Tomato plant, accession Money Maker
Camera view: vertical (180 deg); turntable rotation: 60 degrees
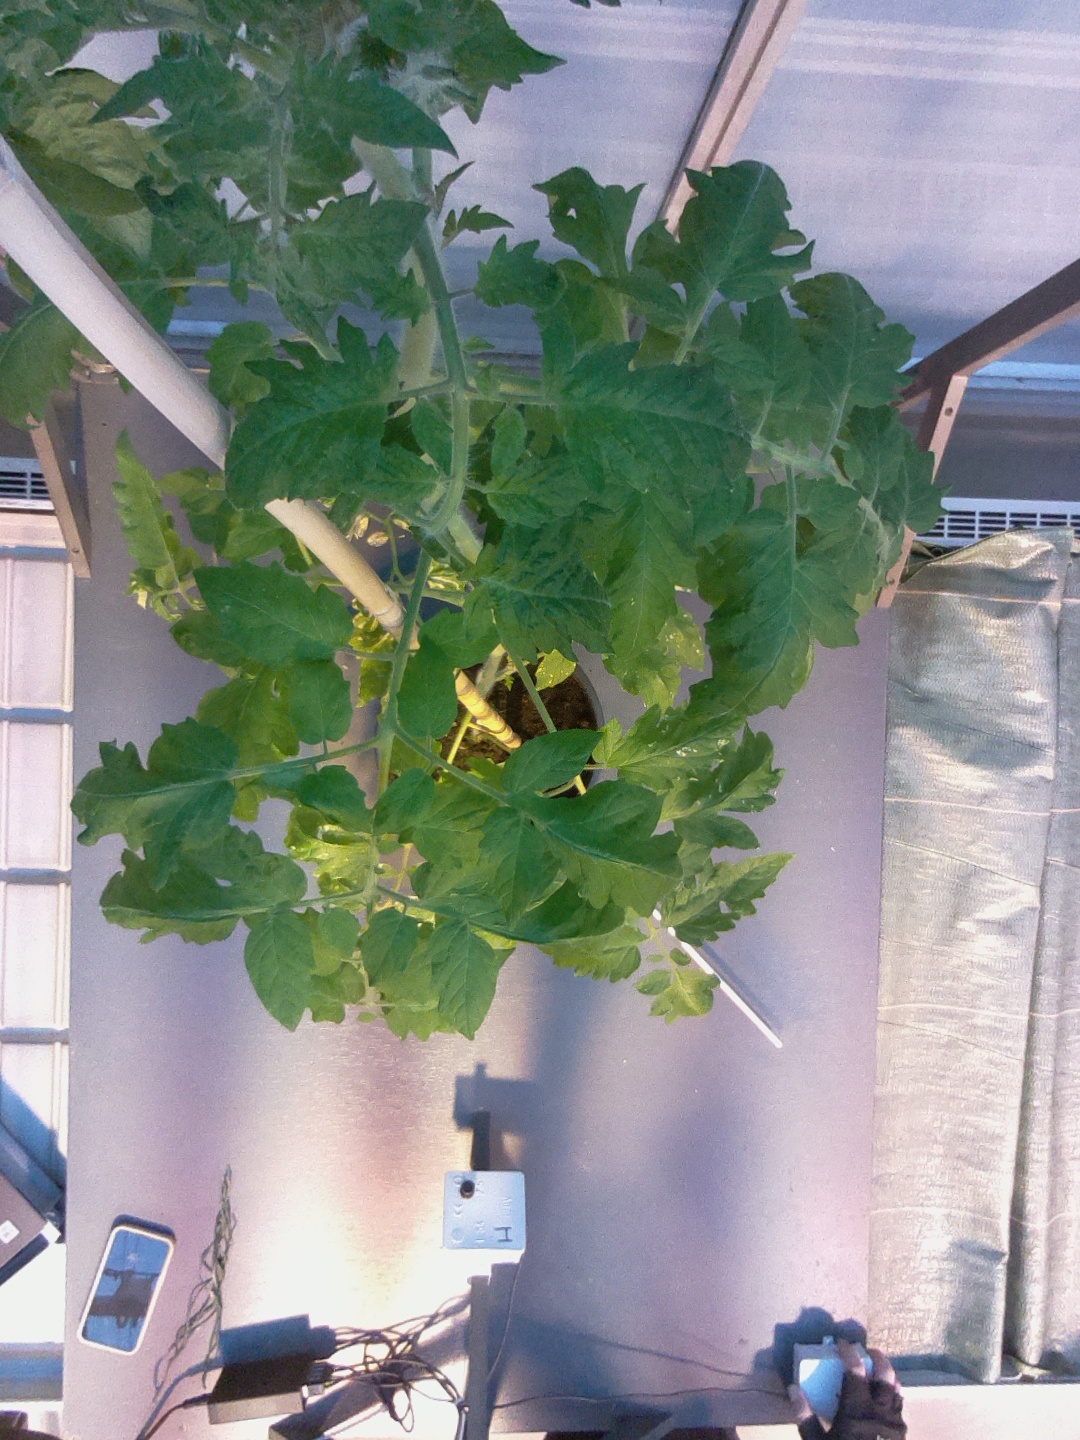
BBCH growth stage 21: 10%-20% Side shoots formed